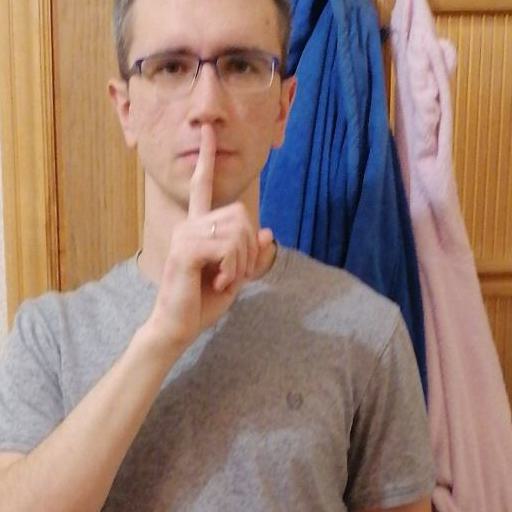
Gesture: mute